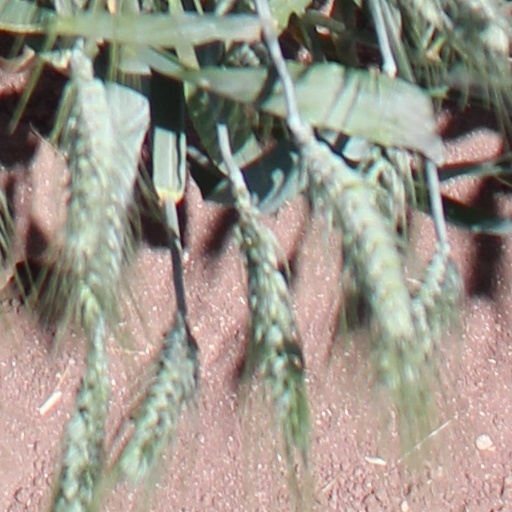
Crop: wheat